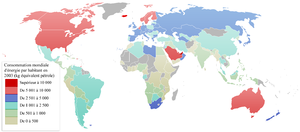
Carte de la consommation d'énergie en 2003 dans le monde.